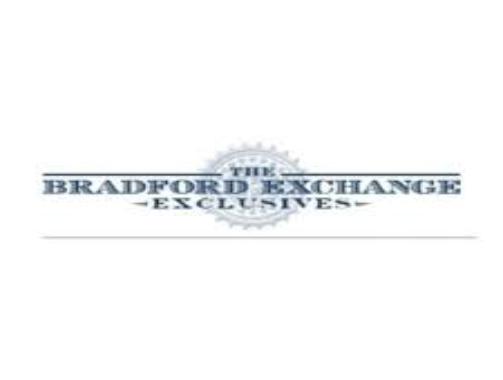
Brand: Bradford Exchange
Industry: Others